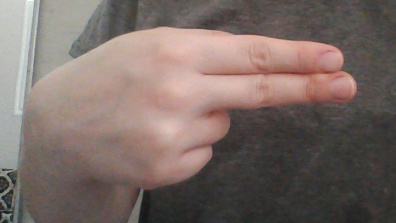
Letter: ain